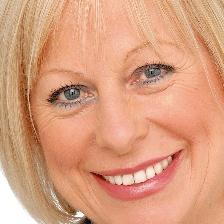
Label: faces